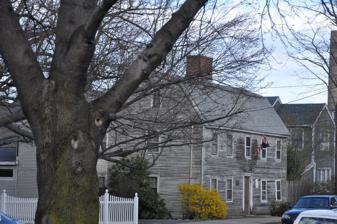
Building: Southwick House (Peabody, Massachusetts)
Country: United States of America
Year built: 1750
Historic house in Massachusetts, United States United States historic place Southwick House U.S. National Register of Historic Places Show map of Massachusetts Show map of the United States Location 151 Lowell St., Peabody, Massachusetts Coordinates 42°31′50″N 70°56′12″W / 42.53056°N 70.93667°W / 42.53056; -70.93667 Area 1 acre (0.40 ha) Built 1750 ( 1750 ) Architectural style Georgian NRHP reference No. 83003974 Added to NRHP November 29, 1983 The Southwick House is a historic house in Peabody, Massachusetts .  Probably built about 1750, it is one of the city's oldest surviving structures, and has a long association with a prominent local family.  The house was listed on the National Register of Historic Places in 1983. Description and history The Southwick House is located west of downtown Peabody, on the north side of Lowell Street just west of its junction with Southwick Road.  It is a 2 + 1 ⁄ 2 -story wood-frame structure, with a gambrel roof, central chimney, and clapboarded exterior.  Its main facade is five bays wide but slightly asymmetrical, with a center entrance framed by simply moulded corner boards with rosette blocks at the tops.  An ell, built soon after the main block, extends along the rear, giving the house a saltbox profile, and extending beyond the sides of the main block by one bay in what is locally known as a "Beverly jog".  The interior follows a typical center chimney plan, with parlors on either side of the chimney, and the kitchen behind.  There are many original period finishes on the interior, including floorboards, paneling, and trim. The house was traditionally claimed to be built about 1660, but was more likely built about 1750, possibly on the side of an earlier building.  The land was first settled by John Southwick, a persecuted Quaker who had been banished from Danvers for his beliefs.  The Southwick family became a significant presence in what is now Peabody, operating a tavern and becoming one of its largest landowners.  In the 19th century they became involved in the manufacture of pottery, and in the tanning business.  This house remained in the family until 1816. See also National Register of Historic Places listings in Essex County, Massachusetts References